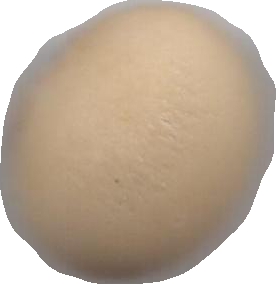
Variety: Dega